Russell Ebert

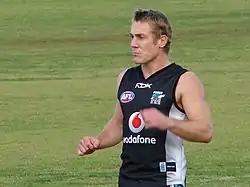
One of Ebert's sons, Brett, also played for .

According to Malcolm Blight, when North Melbourne suffered a series of injuries during 1979, Ron Barassi utilised Ebert in a range of different positions. Ebert's tally of twenty-five games for North Melbourne is the VFL/AFL record for the most games in a career in that league that only lasted one season. During his season with North Melbourne Ebert would play alongside Malcolm Blight, Graham Cornes, Keith Greig, Ross Glendinning, Wayne Schimmelbusch, Gary Dempsey and Graham Melrose. Ebert collected the most disposals of any North Melbourne player during 1979. North Melbourne finished second on the ladder and reached the Preliminary Final.